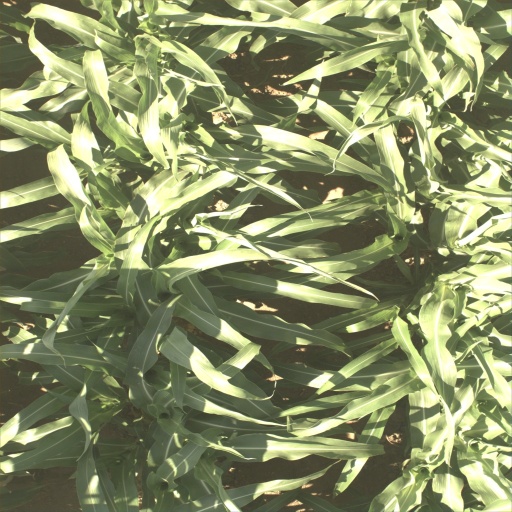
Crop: sorghum